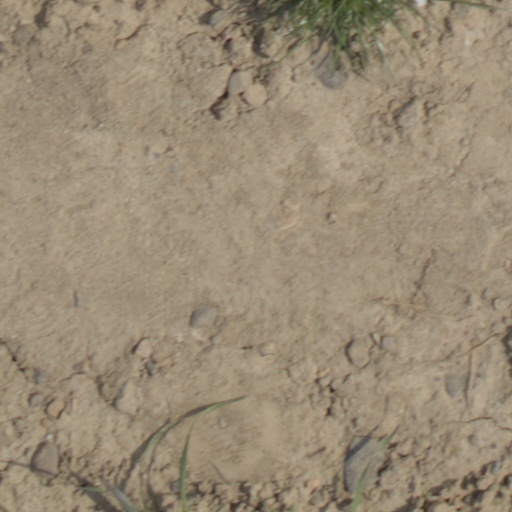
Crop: wheat